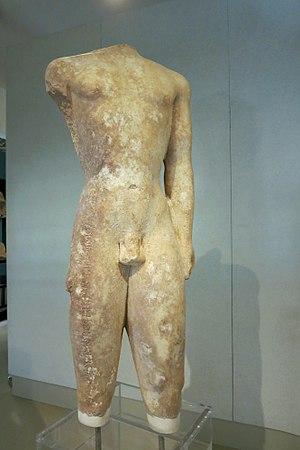
Le Musée archéologique régional Paolo Orsi de Syracuse, en Sicile, est l'un des principaux musées archéologiques d'Italie.